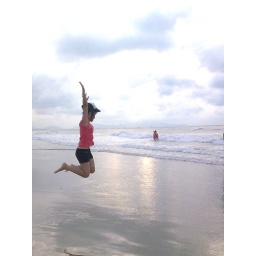
sky above the beach